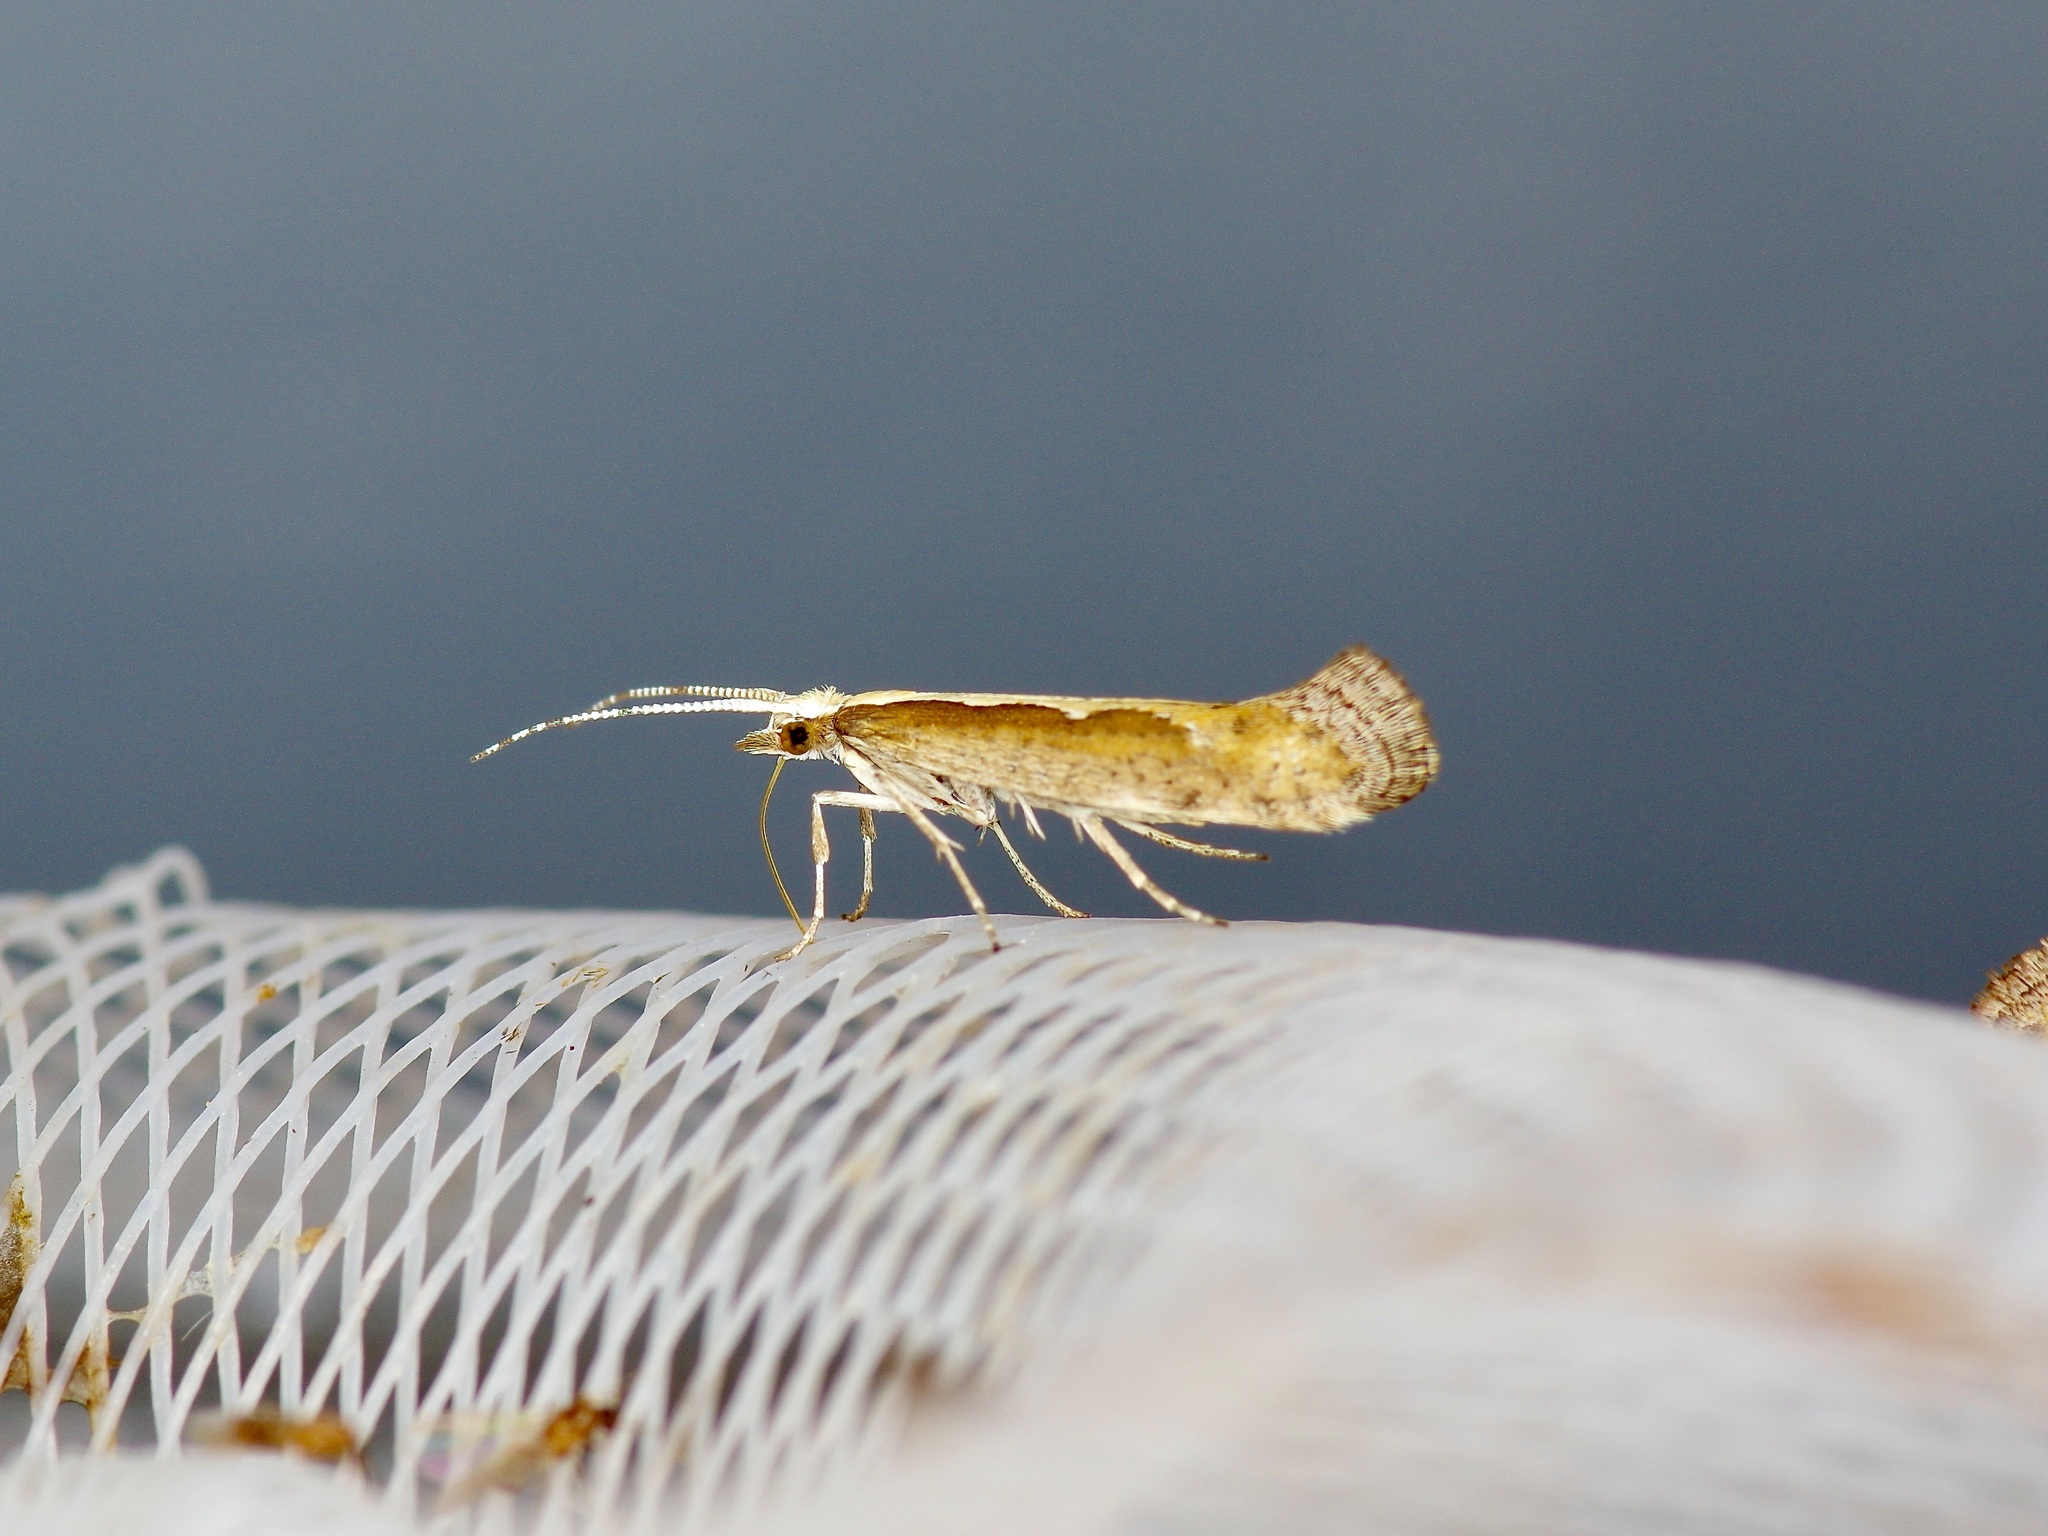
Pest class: diamondback_moth